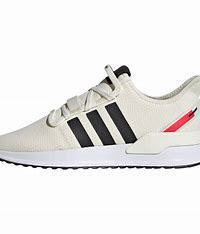
Brand: Adidas
Model: U_path Run